Rōmon

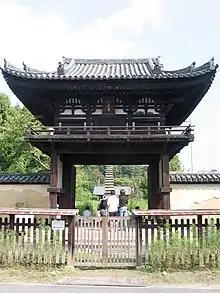
Rōmon at Hannya-ji, a National Treasure. Note the absence of stairs to the second story.

The is one of two types of two-storied gates used in Japan (the other one being the "nijūmon", see photo in the gallery below). Even though it was originally developed by Buddhist architecture, it is now used at both Buddhist temples and Shinto shrines. Its otherwise normal upper story is inaccessible and therefore offers no usable space. It is in this respect similar to the "tahōtō" (a two-storied pagoda) and the multi-storied pagoda, neither of which offers, in spite of appearances, usable space beyond the first story. In the past, the name also used to be sometimes applied to double-roof gates.